Huntingfield, Suffolk

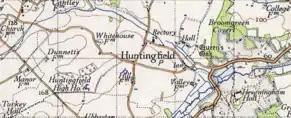

Car ownership within the parish is quite high, as the 2011 census showed there are currently 130 cars registered to households in the area.